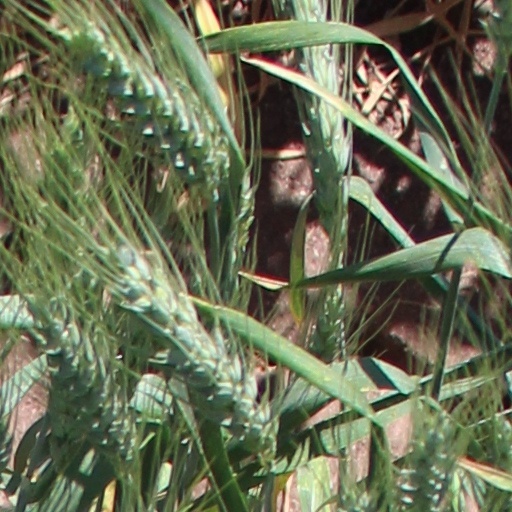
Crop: wheat